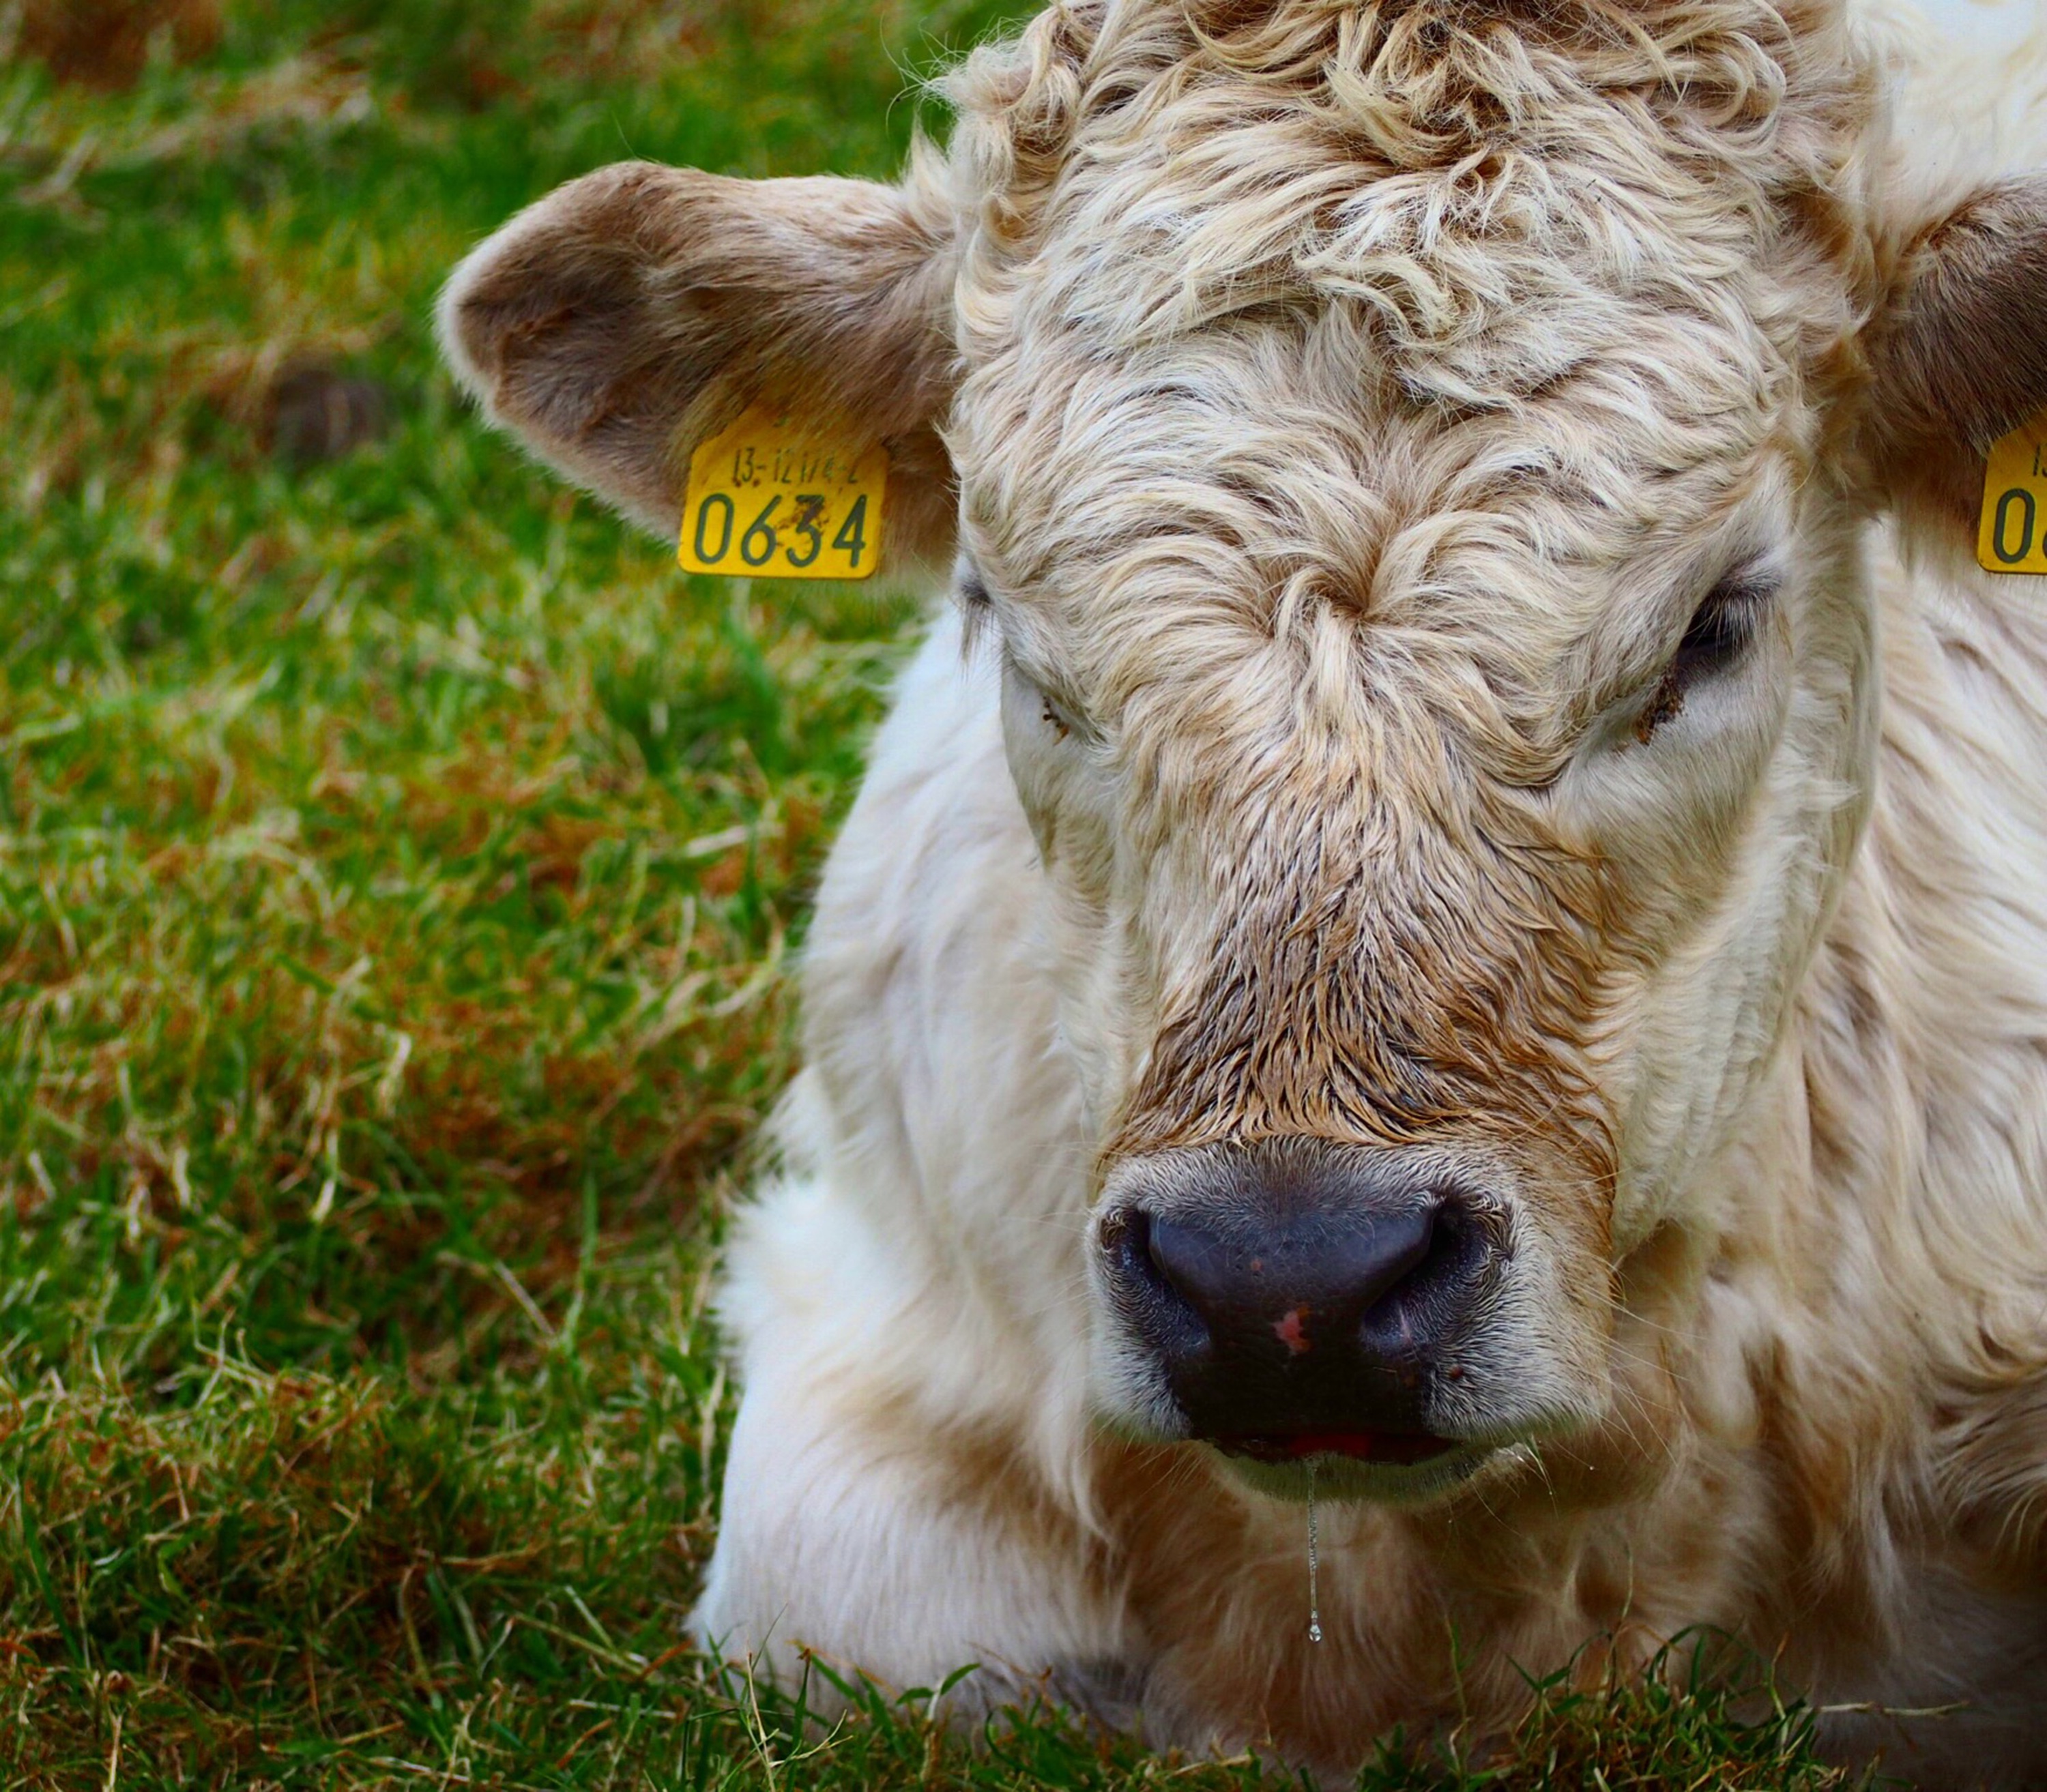
grass, pasture, grazing, sheep, mammal, calf, vertebrate, cattle like mammal, cow goat family